Kim Myers

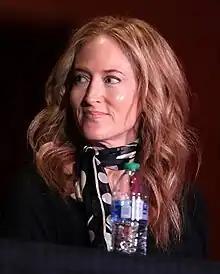
Myers in 2023

Her breakthrough role was in the 1985 horror film "" as Lisa Webber. She acted in another horror sequel in 1996, "". She is of Jewish and Serbian descent.